Caracas

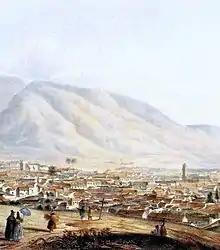
Caracas in 1839

In 1728, the Guipuzcoan Company of Caracas was founded by the king, and the cacao business grew in importance. Caracas was made one of the three provinces of Nueva Granada, corresponding to Venezuela, in 1739. Over the next three decades the Viceroyalty was variously split, with Caracas province becoming the Venezuela province. Luis de Unzaga created the Captaincy General of Venezuela in the summer of 1777, with Caracas as the capital. Venezuela then attempted to become independent, first with the 1797 Gual and España conspiracy, based in Caracas, and then the successful 1811 Venezuelan Declaration of Independence. Caracas then came under worse luck: in 1812, an earthquake destroyed Caracas, a quarter of its population migrated in 1814, and the Venezuelan War of Independence continued until 24 June 1821, when Simón Bolívar defeated royalists in the Battle of Carabobo. Urban reforms only took place towards the end of the 19th century, under Antonio Guzmán Blanco: some landmarks were built, but the city remained distinctly colonial until the 1930s.